Draupadi Avashesh

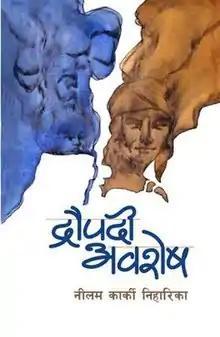
First edition

Draupadi Avashesh is a Nepali novel by Neelam Karki Niharika. It was published on July 16, 2021 by Sangri-La Books. It is the twelfth book by the writer. The book is based on a polyandry tradition in remote north-western Nepal.